Cotta castle

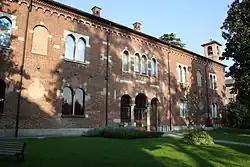
The nineteenth-century reconstruction of the medieval building of the same name.

The Cotta castle was most likely built in the 10th century to counter Hungarian raids. The first core of the manor was presumably a watchtower, to which was added a cita mural: its structure was thus very simple. In the 11th century, the latter was completed by the addition of a fortified palace.